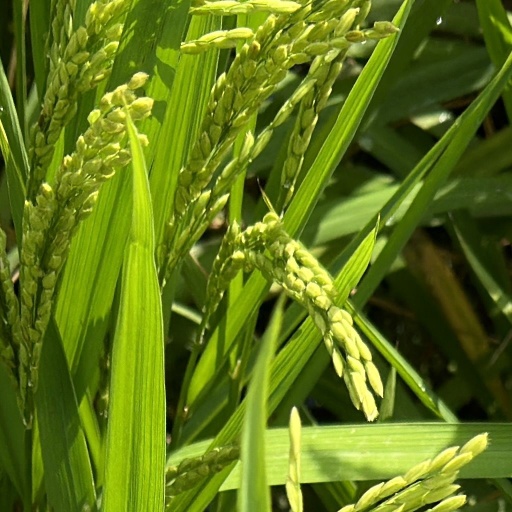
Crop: rice